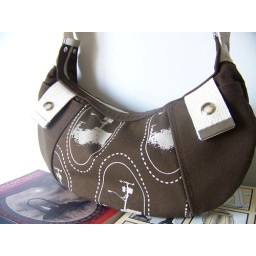
telephone pole little tote in brown